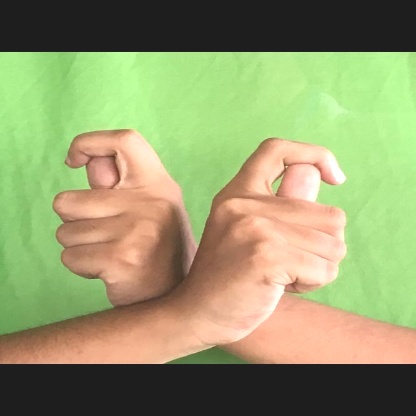
Mudra: Berunda